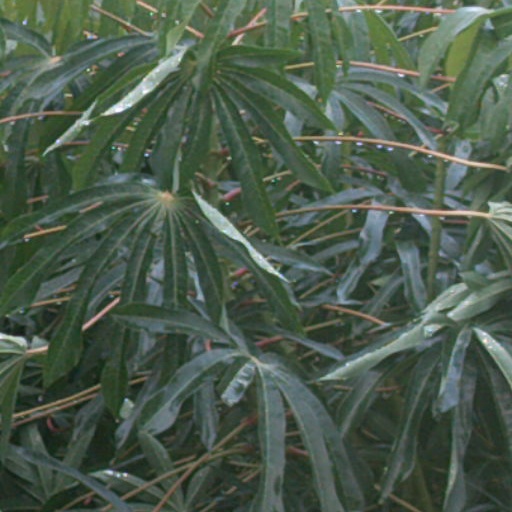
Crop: cassava